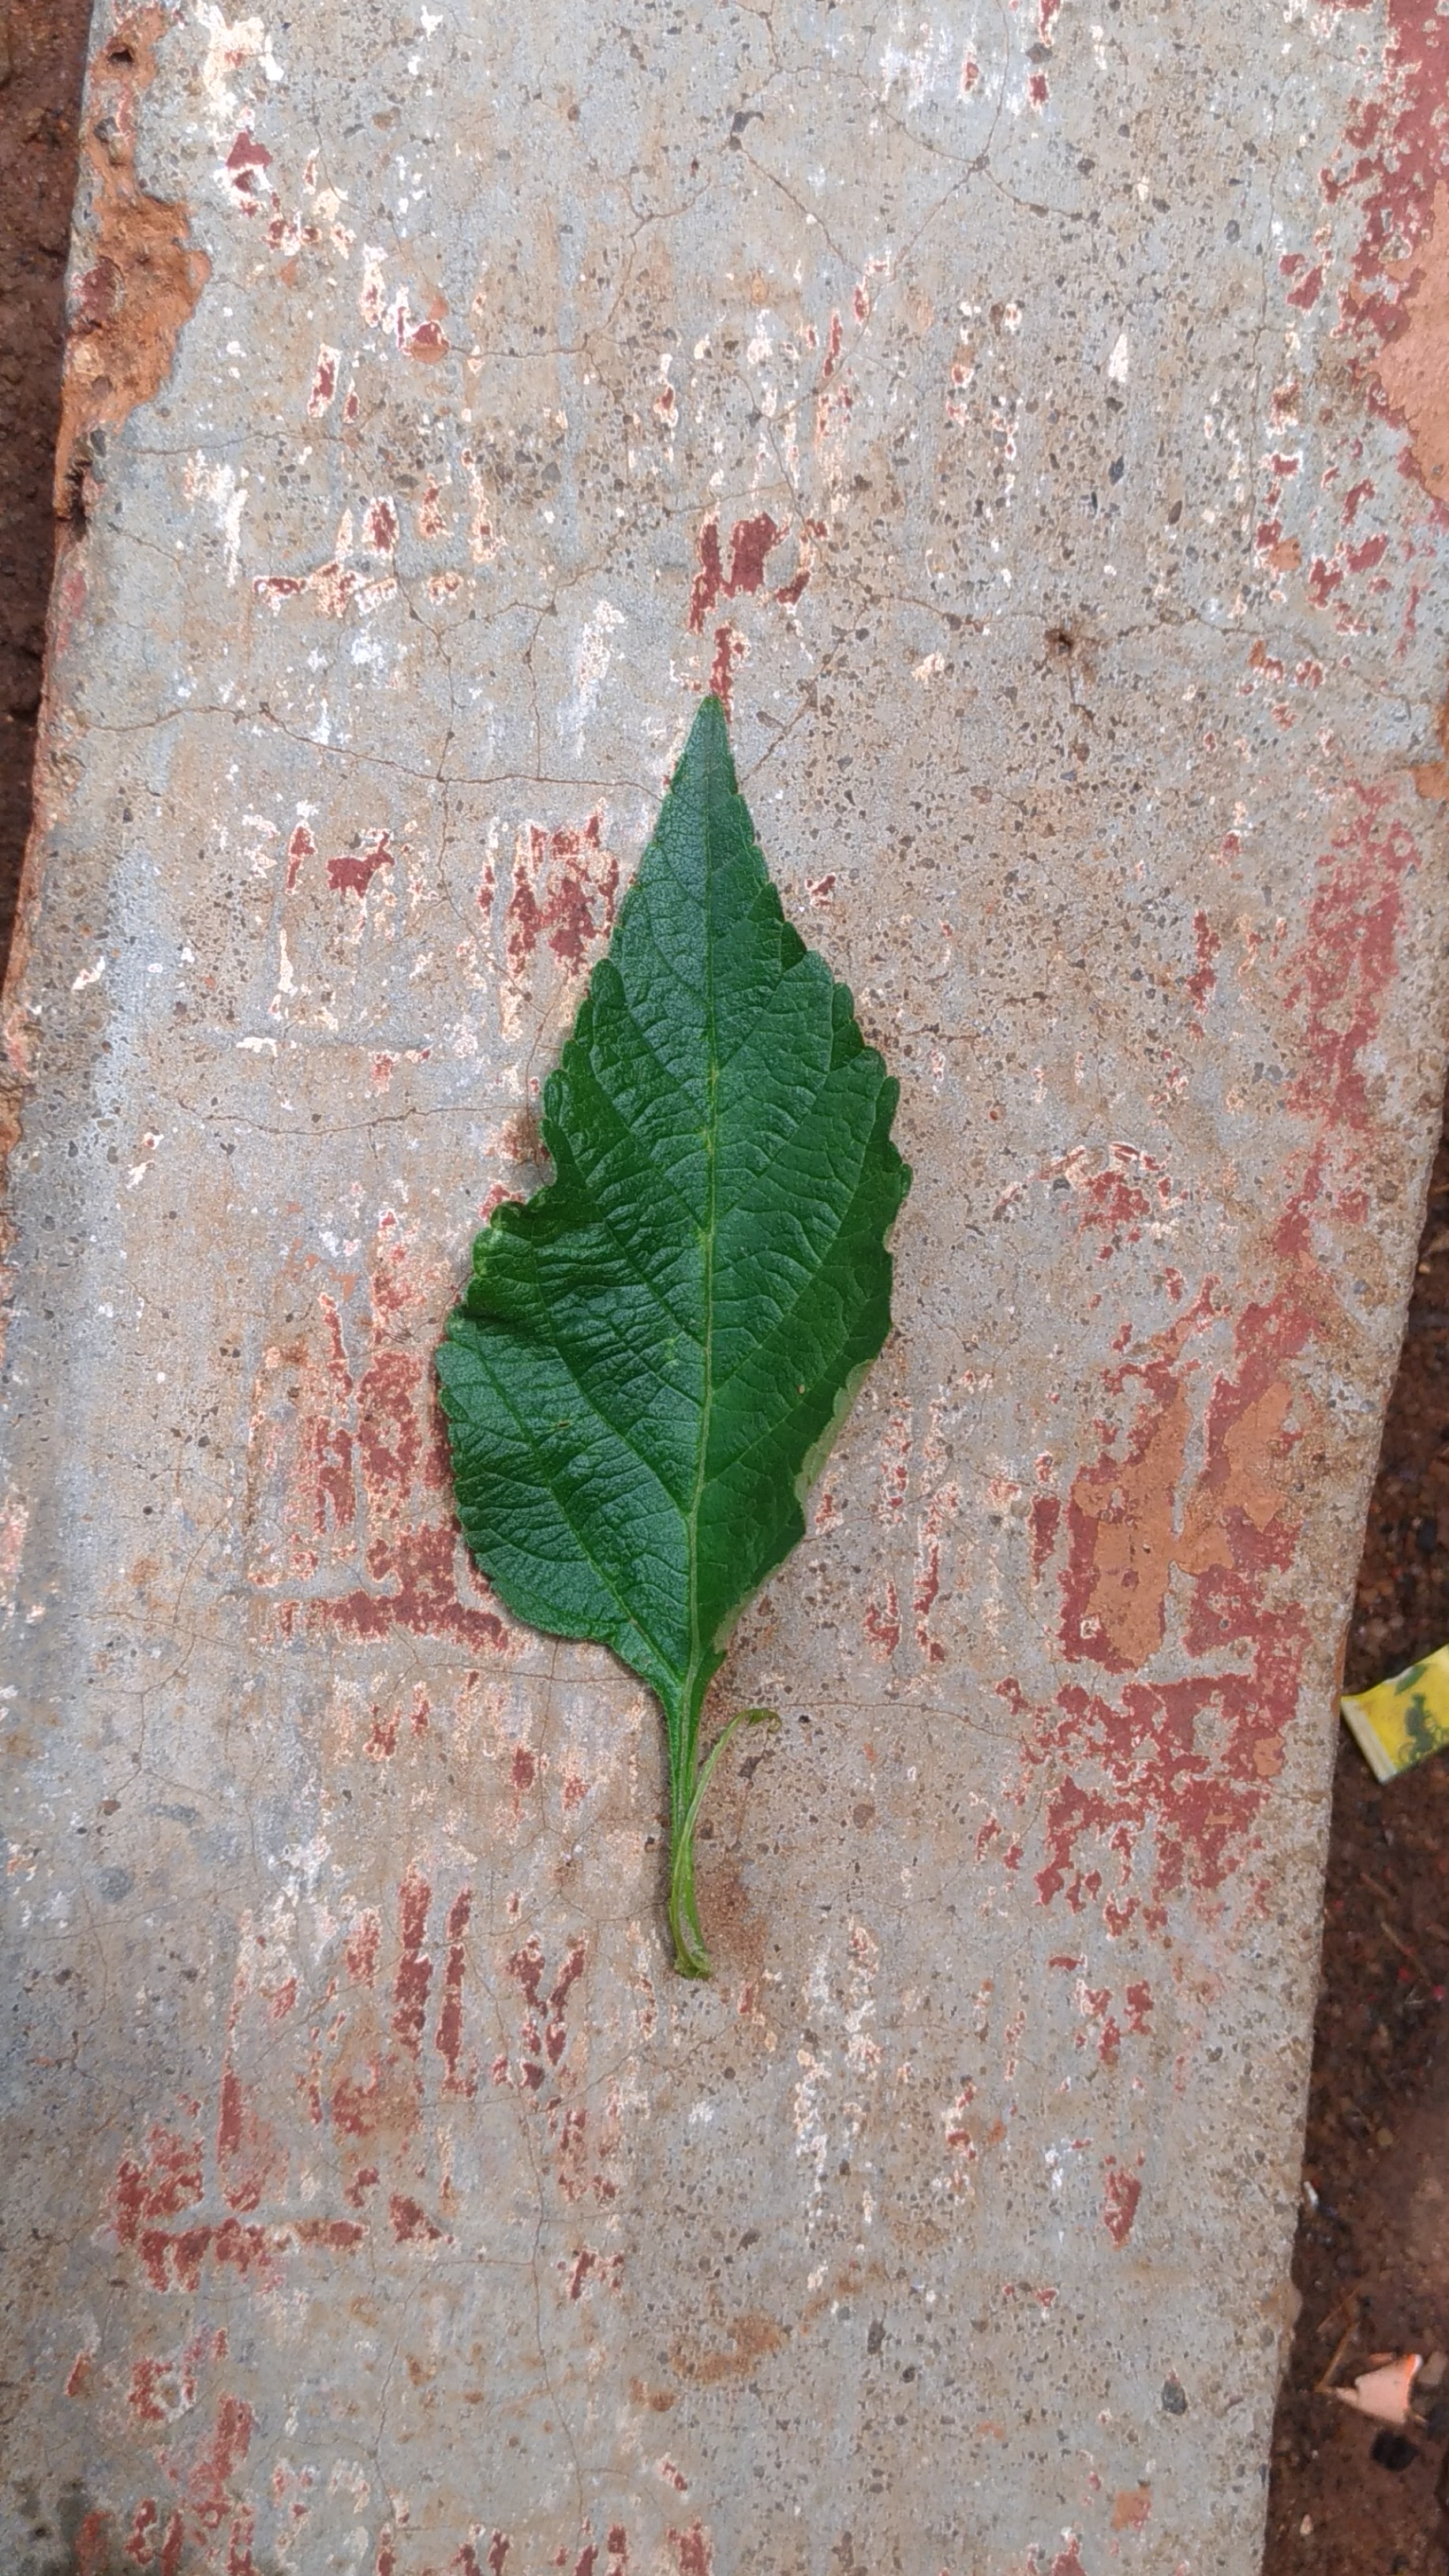
Plant: Lantana